VEB Plasticart

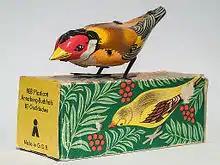
Metal wind-up bird

Starting with an Ilyushin Il-14 airliner in HO scale, following it with a 1/40th scale Aero 45 twin engine low wing monoplane, Plasticart soon produced a scale model of the Baade 152, the first jet turbine airliner to be produced by the GDR and the last development in a line of aircraft that sprung from the former Junkers works in Leipzig and Dresden (both then in the GDR). Next up was the stalwart of Interflug's European network, the four-engined Ilyushin IL-18 turboprop.